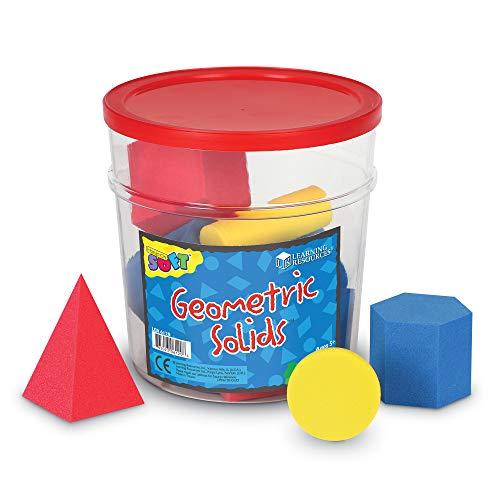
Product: Learning Resources Hands-On Soft Geosolids, Soft Foam 3D Shapes, Set of 12, Ages 5+
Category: Toys & Games | Learning & Education | Counting & Math Toys
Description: Set of 12 foam solids in 3 colors features 16 double-sided activity cards.
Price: $19.75
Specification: ASIN:B000F8T9KY|ShippingWeight:6.4ounces(Viewshippingratesandpolicies)|DomesticShipping:ItemcanbeshippedwithinU.S.|InternationalShipping:ThisitemcanbeshippedtoselectcountriesoutsideoftheU.S.LearnMore|DateFirstAvailable:June6,2007